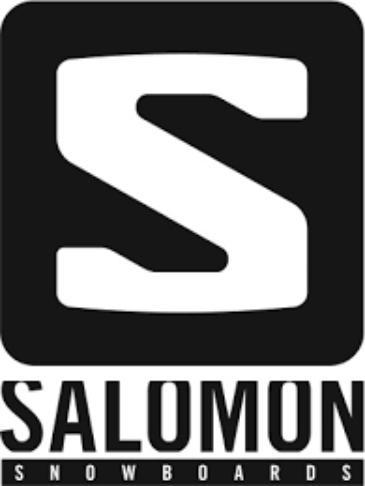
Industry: Clothes